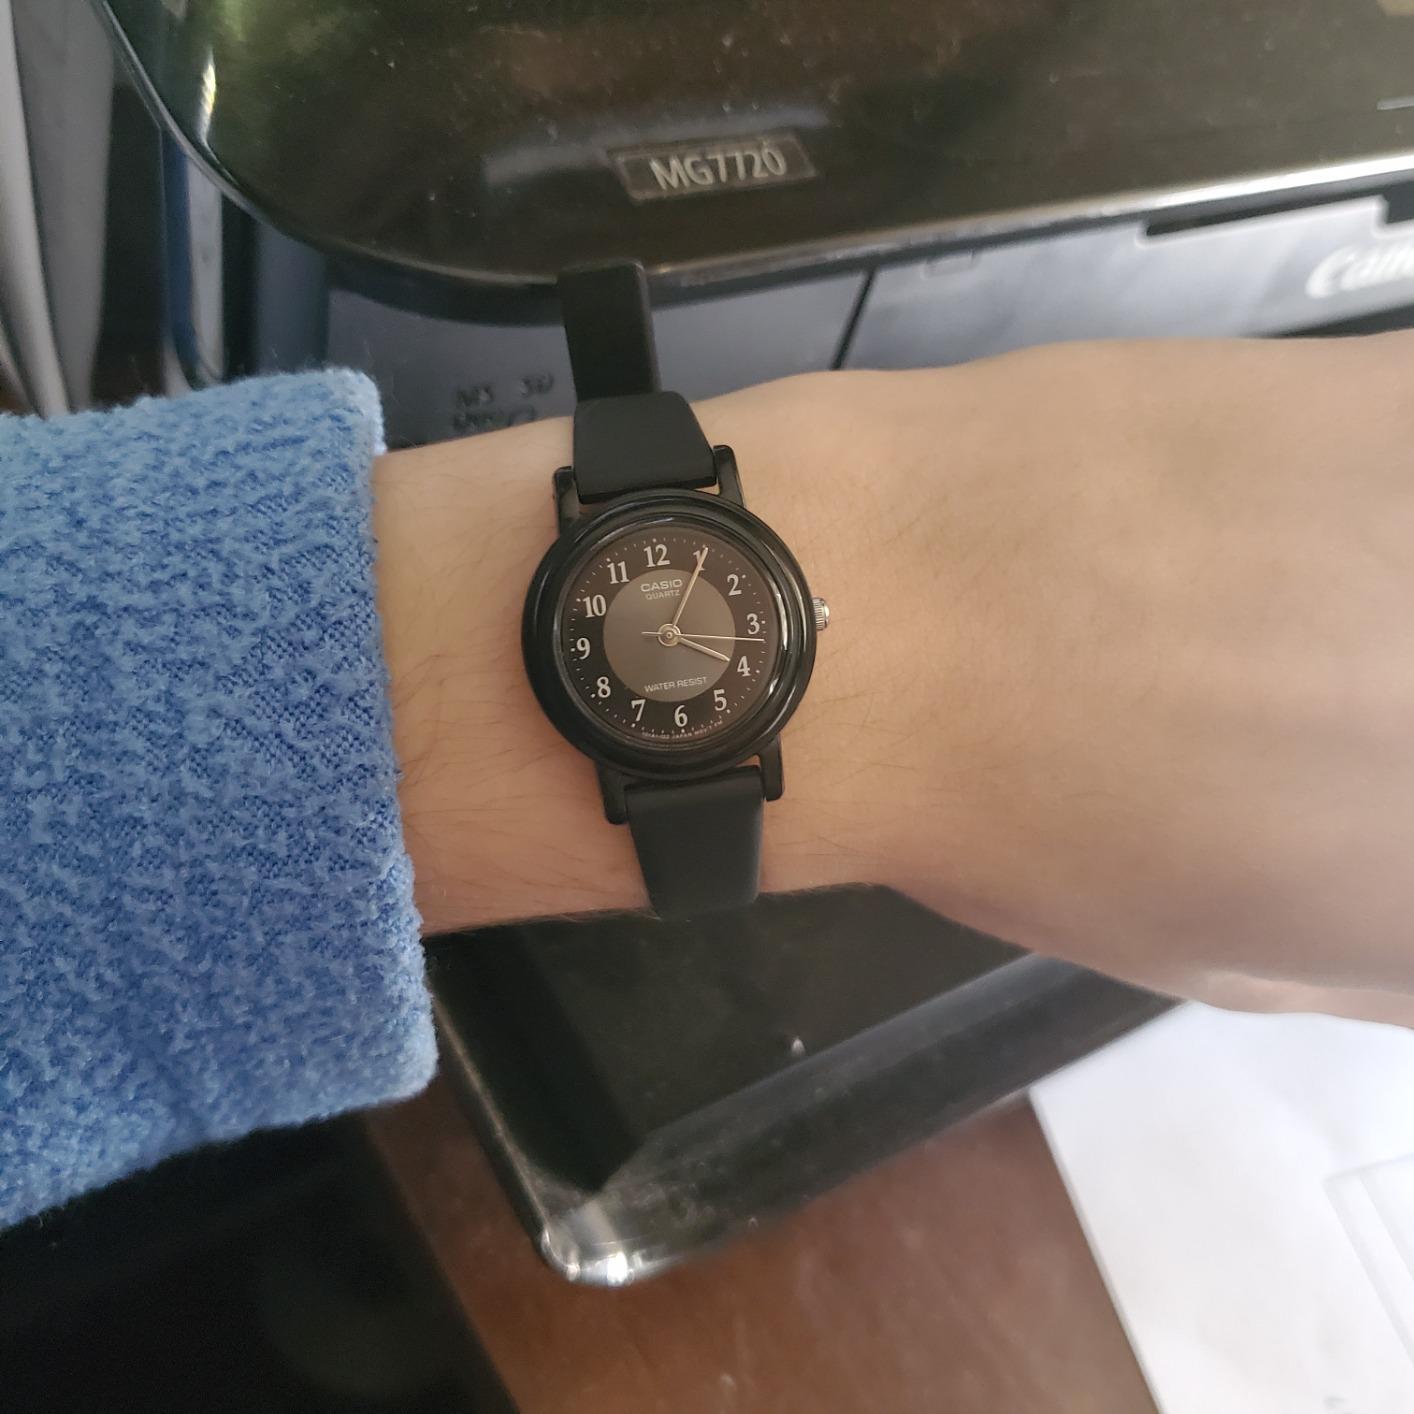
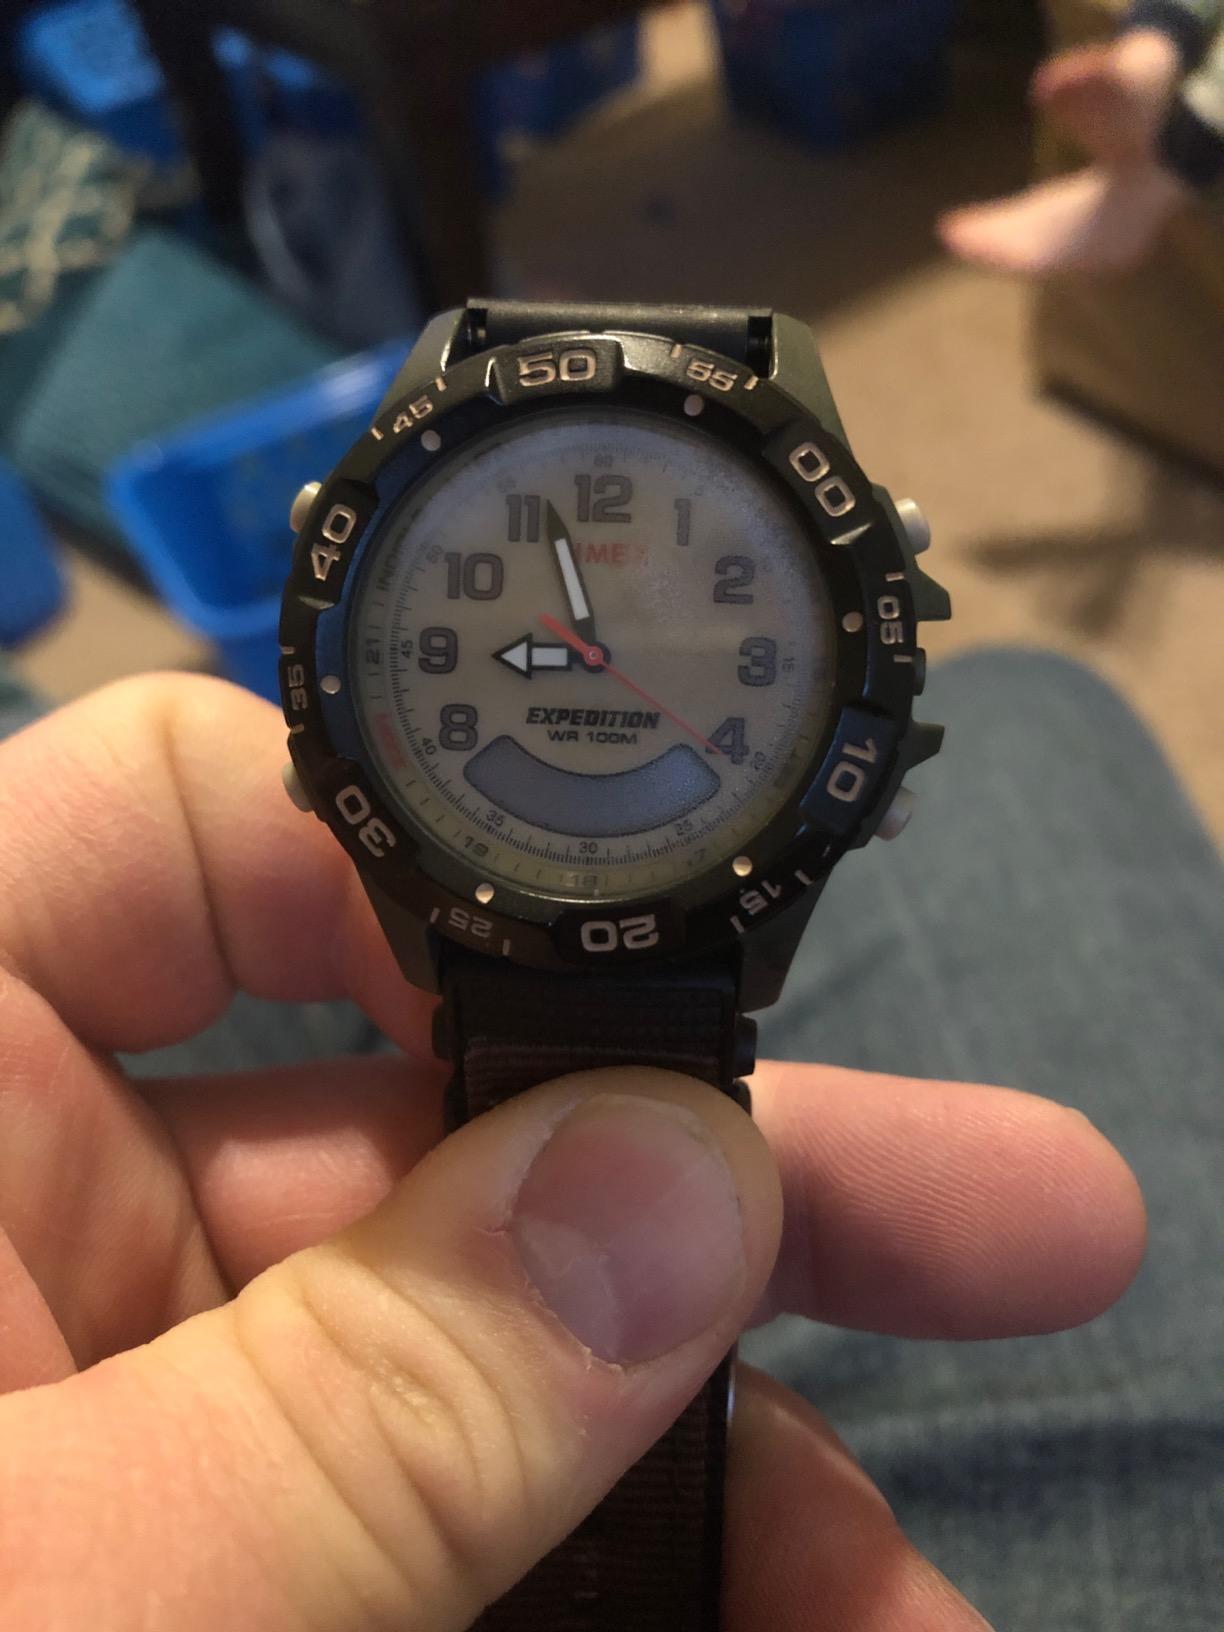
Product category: accessories_watch
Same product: no